Mar Vista, Los Angeles

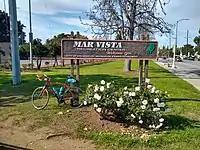
Mar Vista Recreation Center

The section of the neighborhood south of Venice Boulevard is zoned for apartment buildings, and as such it is significantly more densely populated. This section is home to a large concentration of dingbat apartment buildings which are mostly subject to Los Angeles' Rent Stabilization Ordinance, allowing many long-term renters to stay in the area despite increasingly expensive rents and property values.